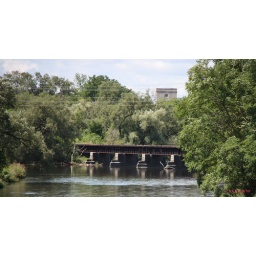
Train bridge over the speed river in Hespeler.  Len's Mill in the background.